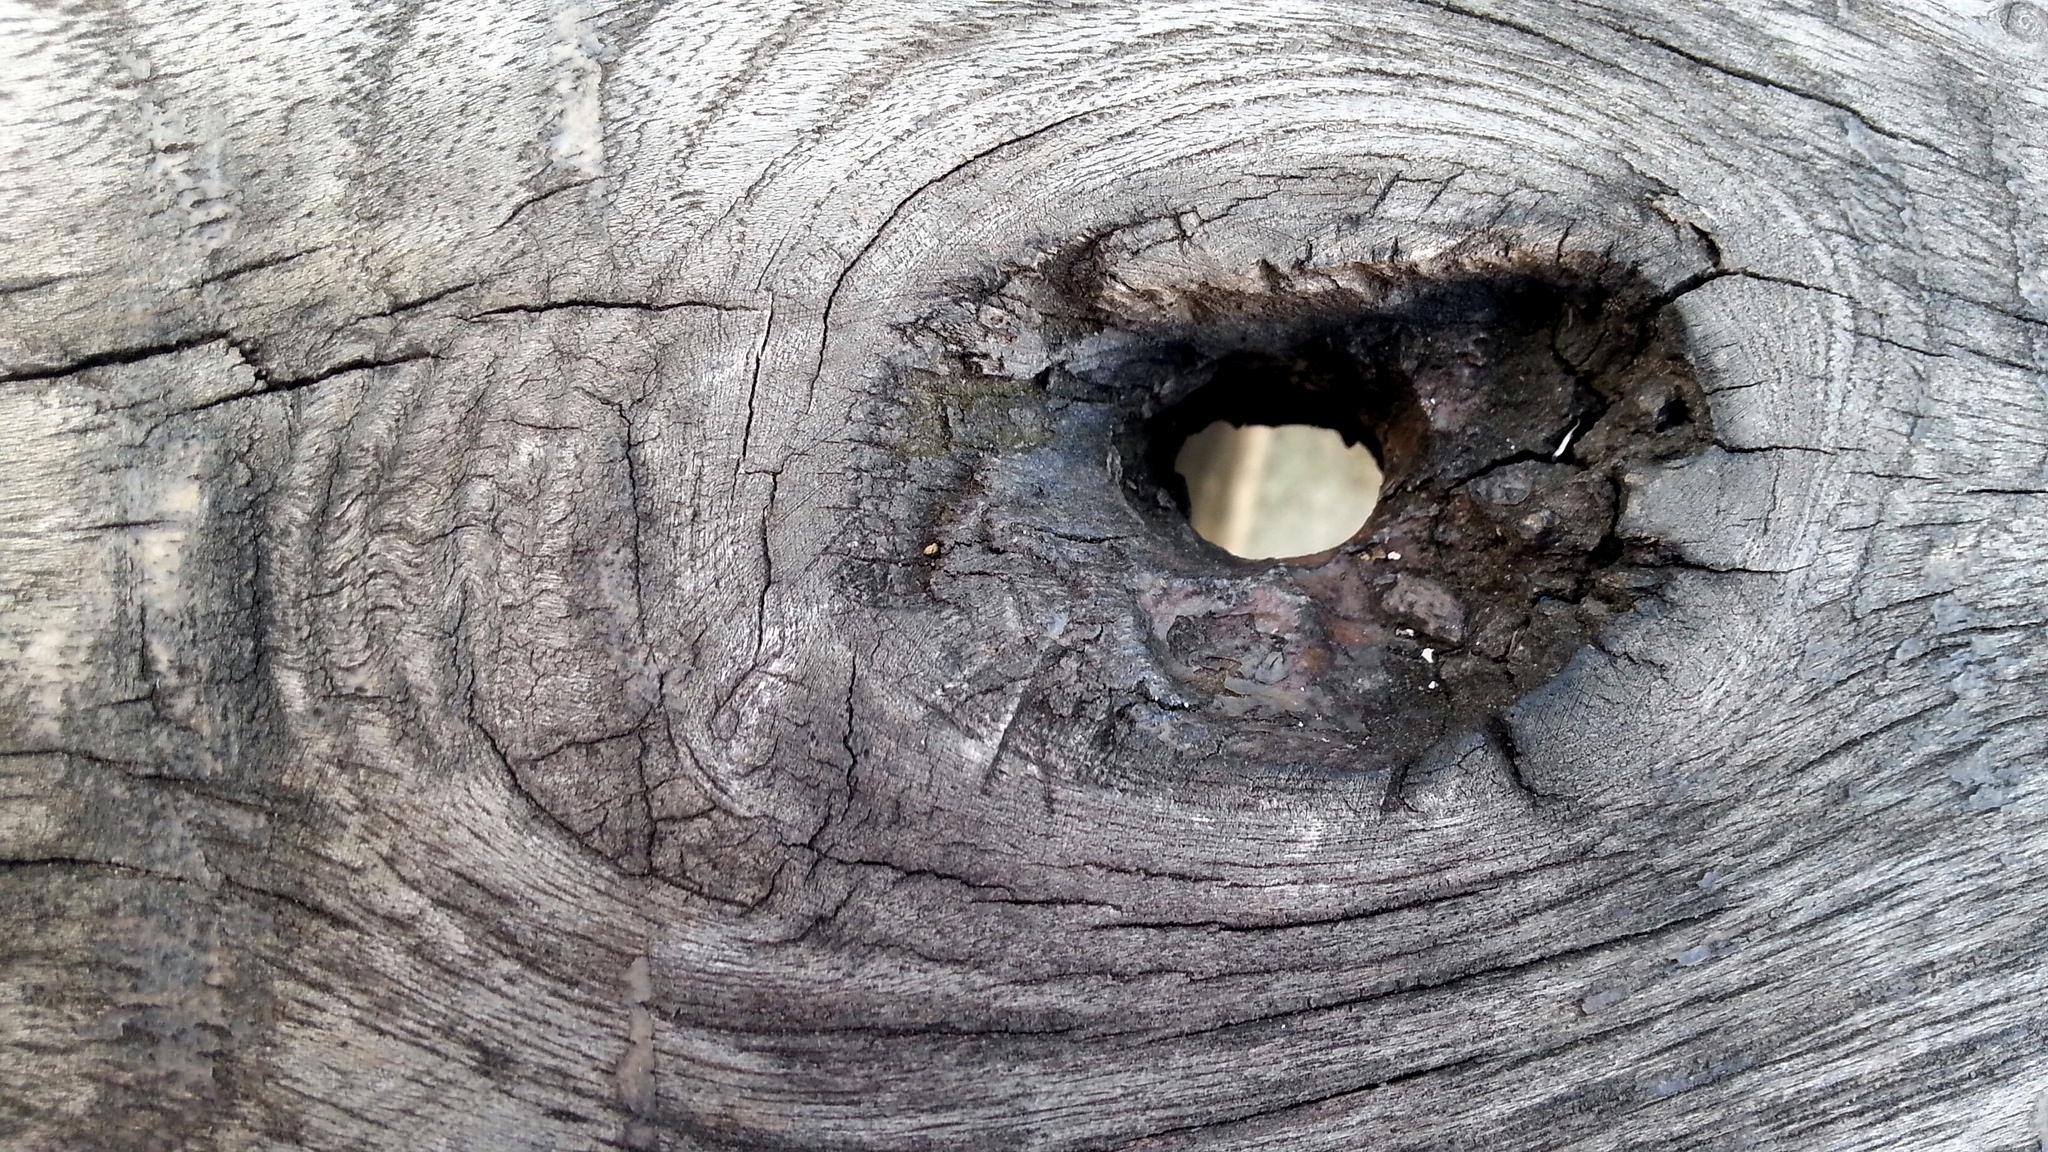
tree, nature, plant, wood, trunk, old, insect, soil, close up, geology, eye, woody plant